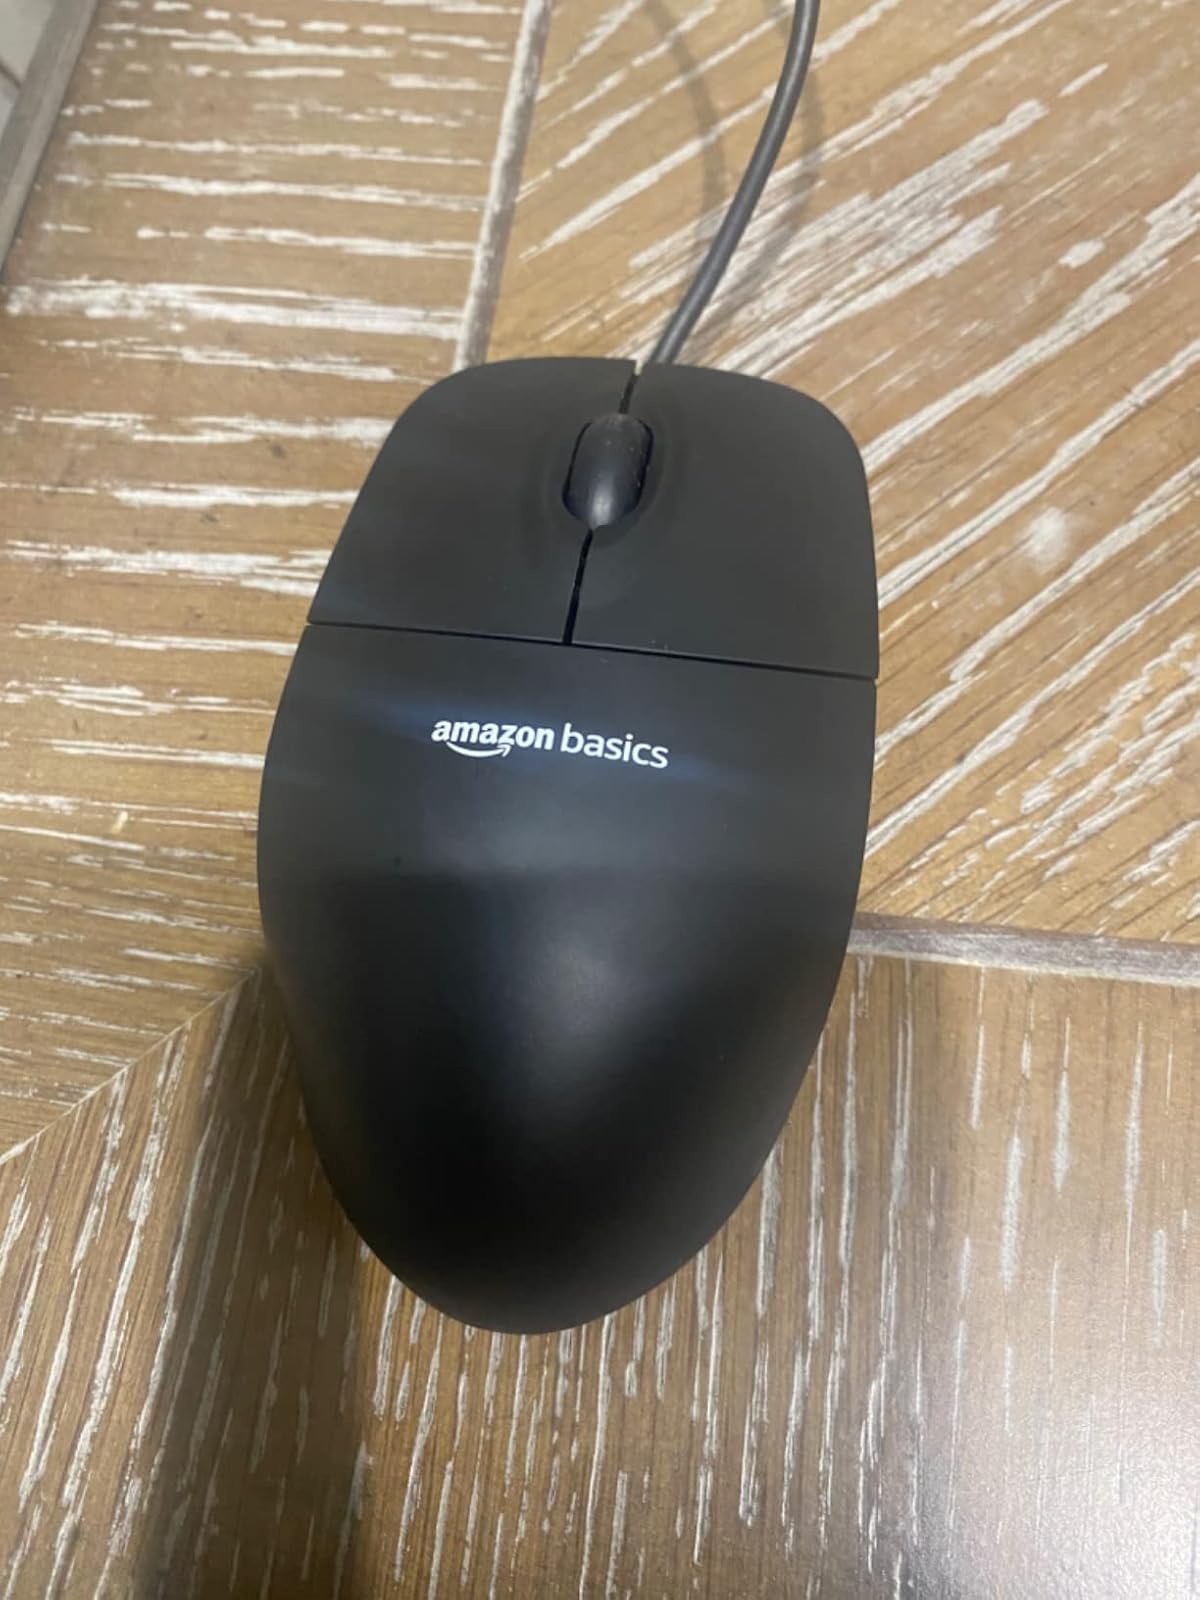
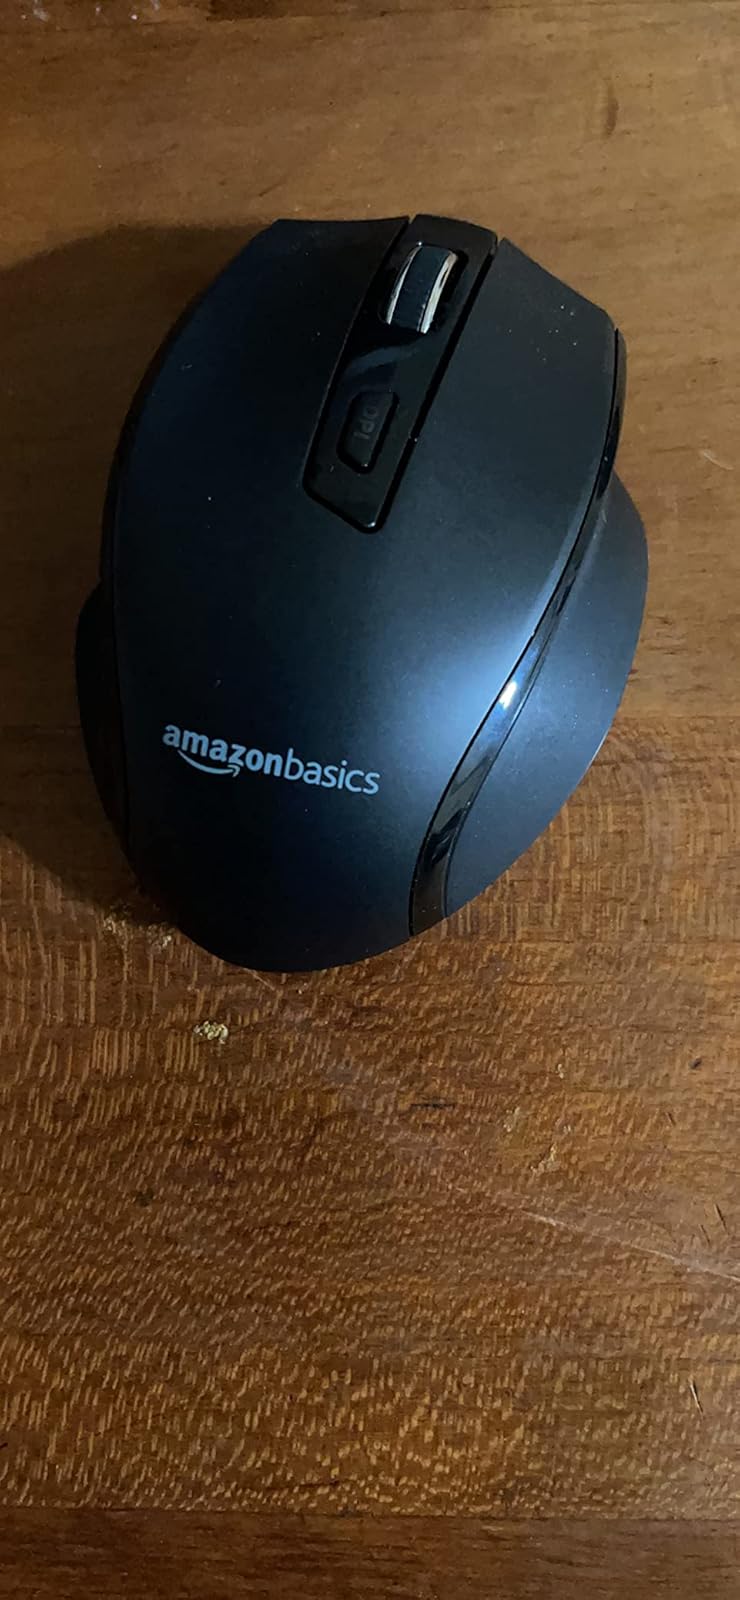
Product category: mouse
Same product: no